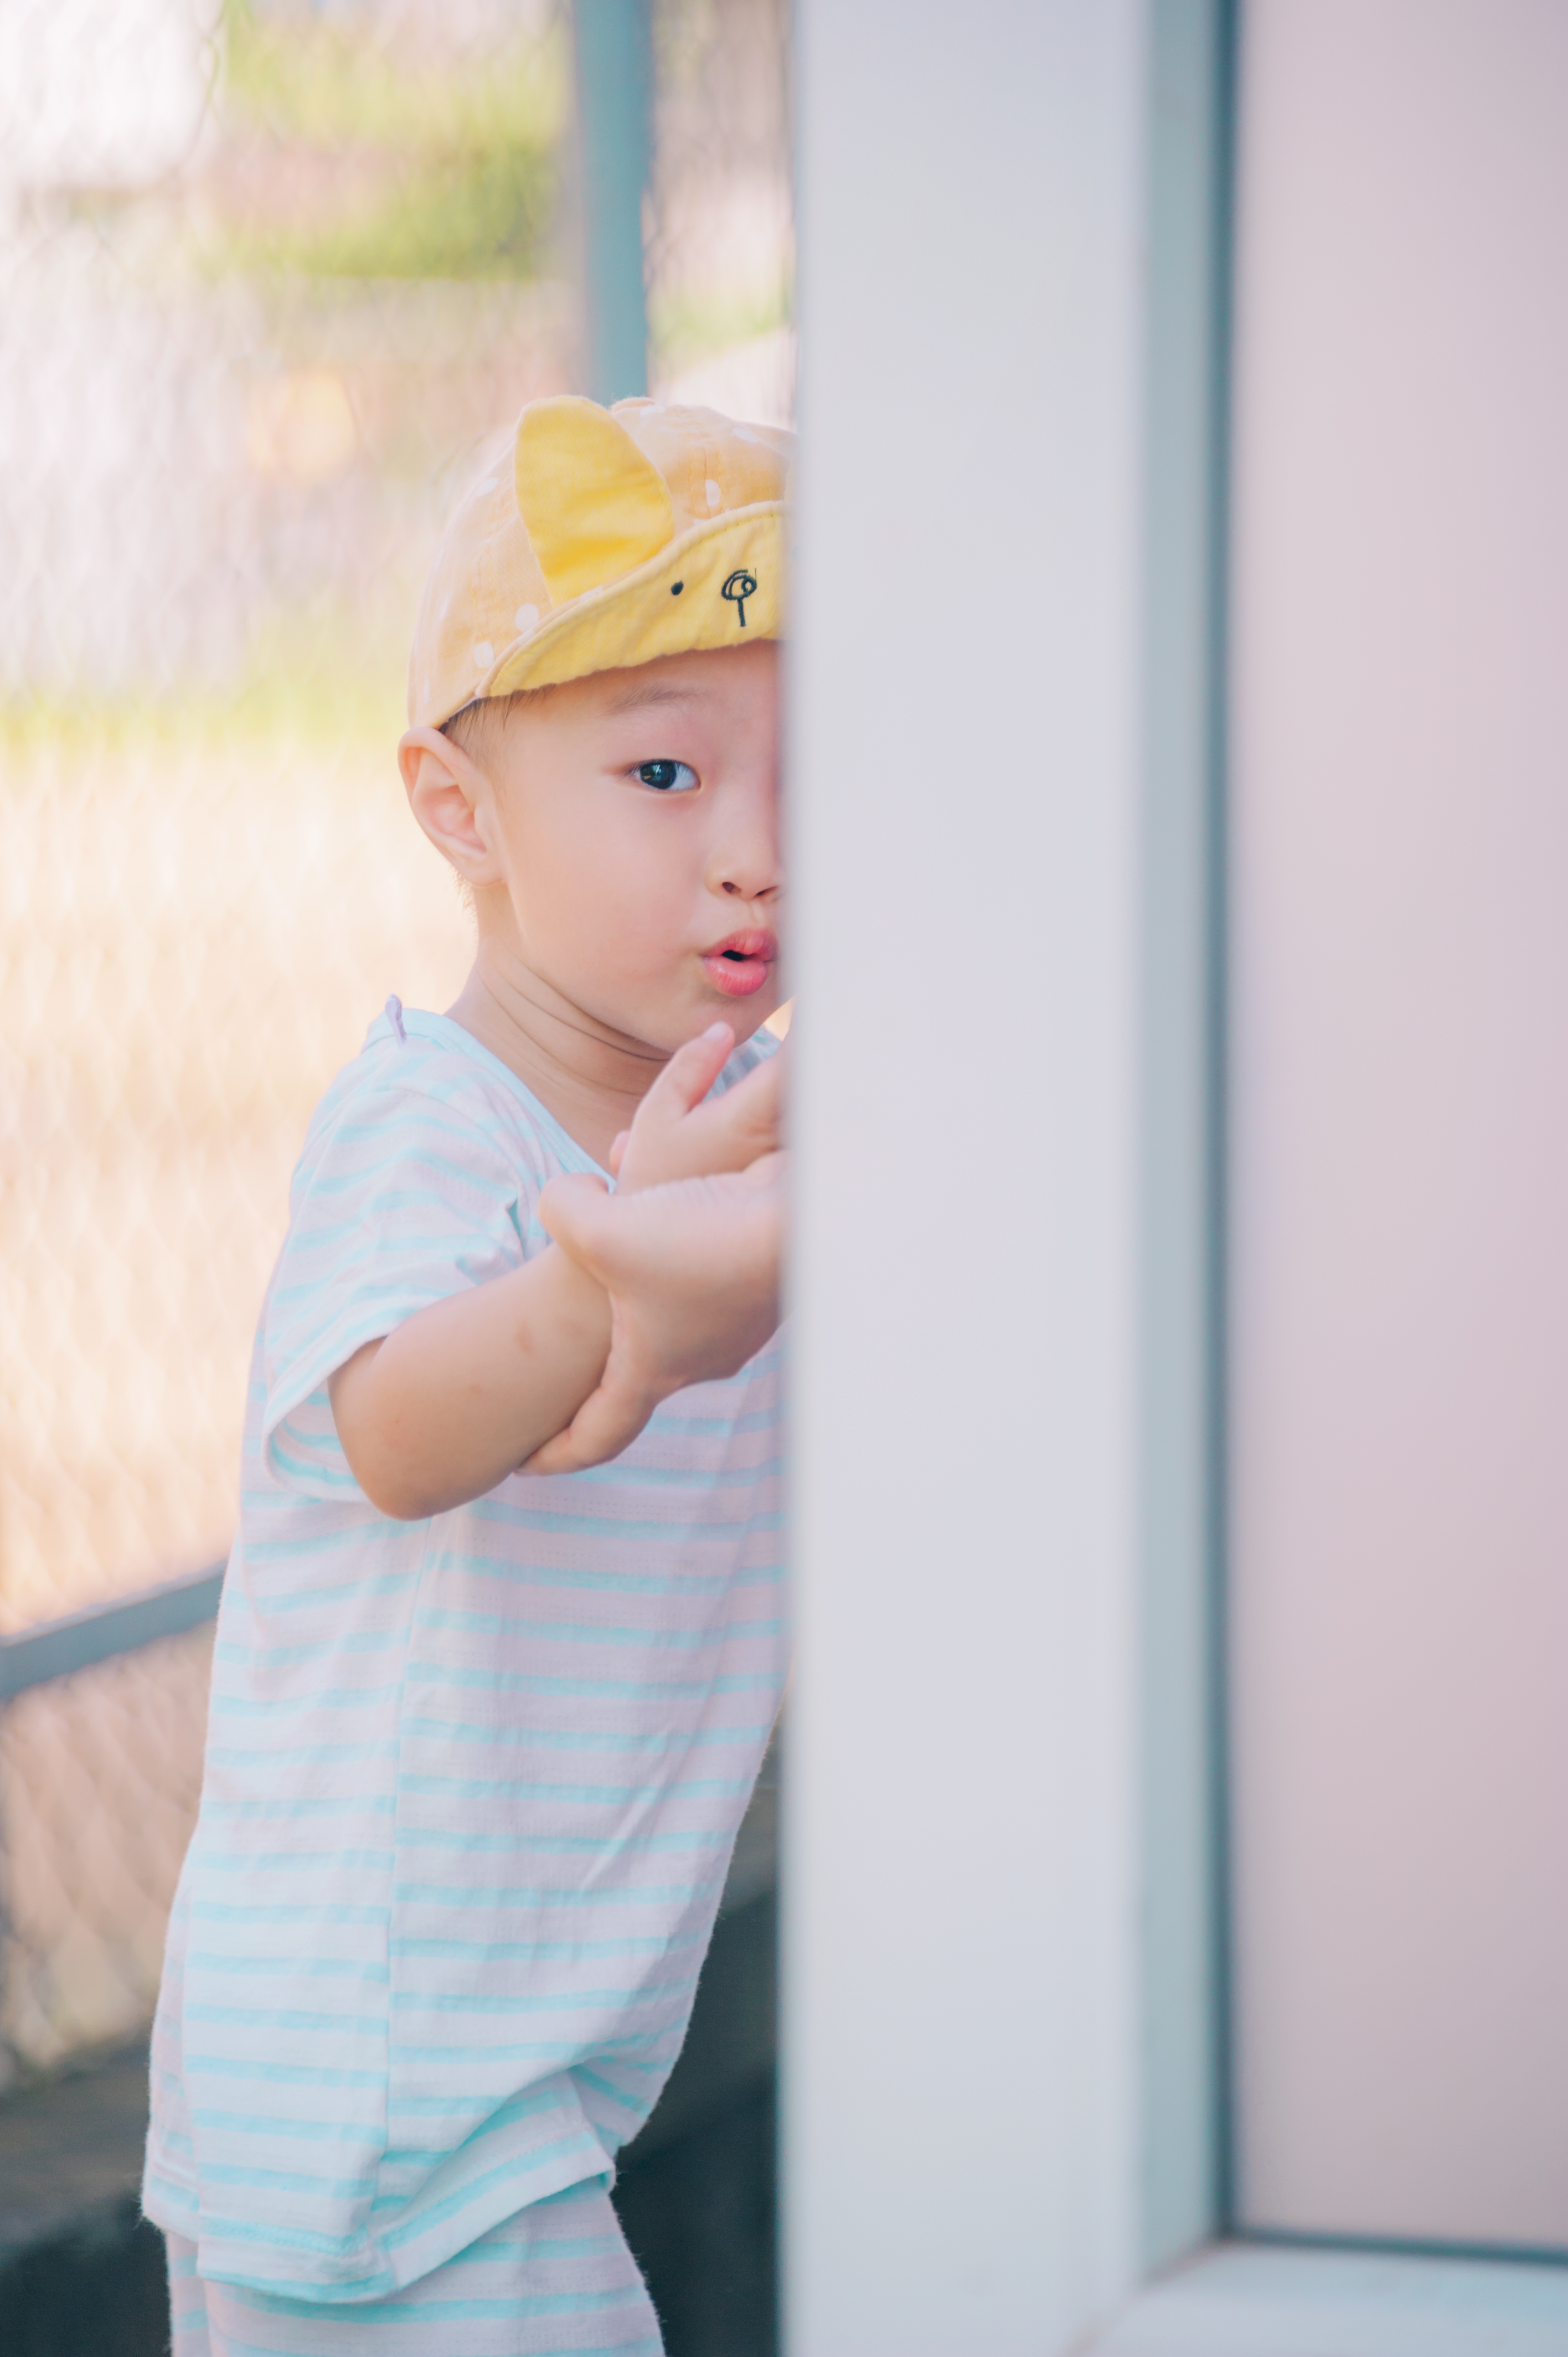
cute, lovely, photography, portrait, landscape, beauty, beautiful, light, wallpaper, alive, natural, simple, photograph, skin, child, standing, yellow, day, toddler, snapshot, girl, infant, fun, product, happiness, smile, portrait photography